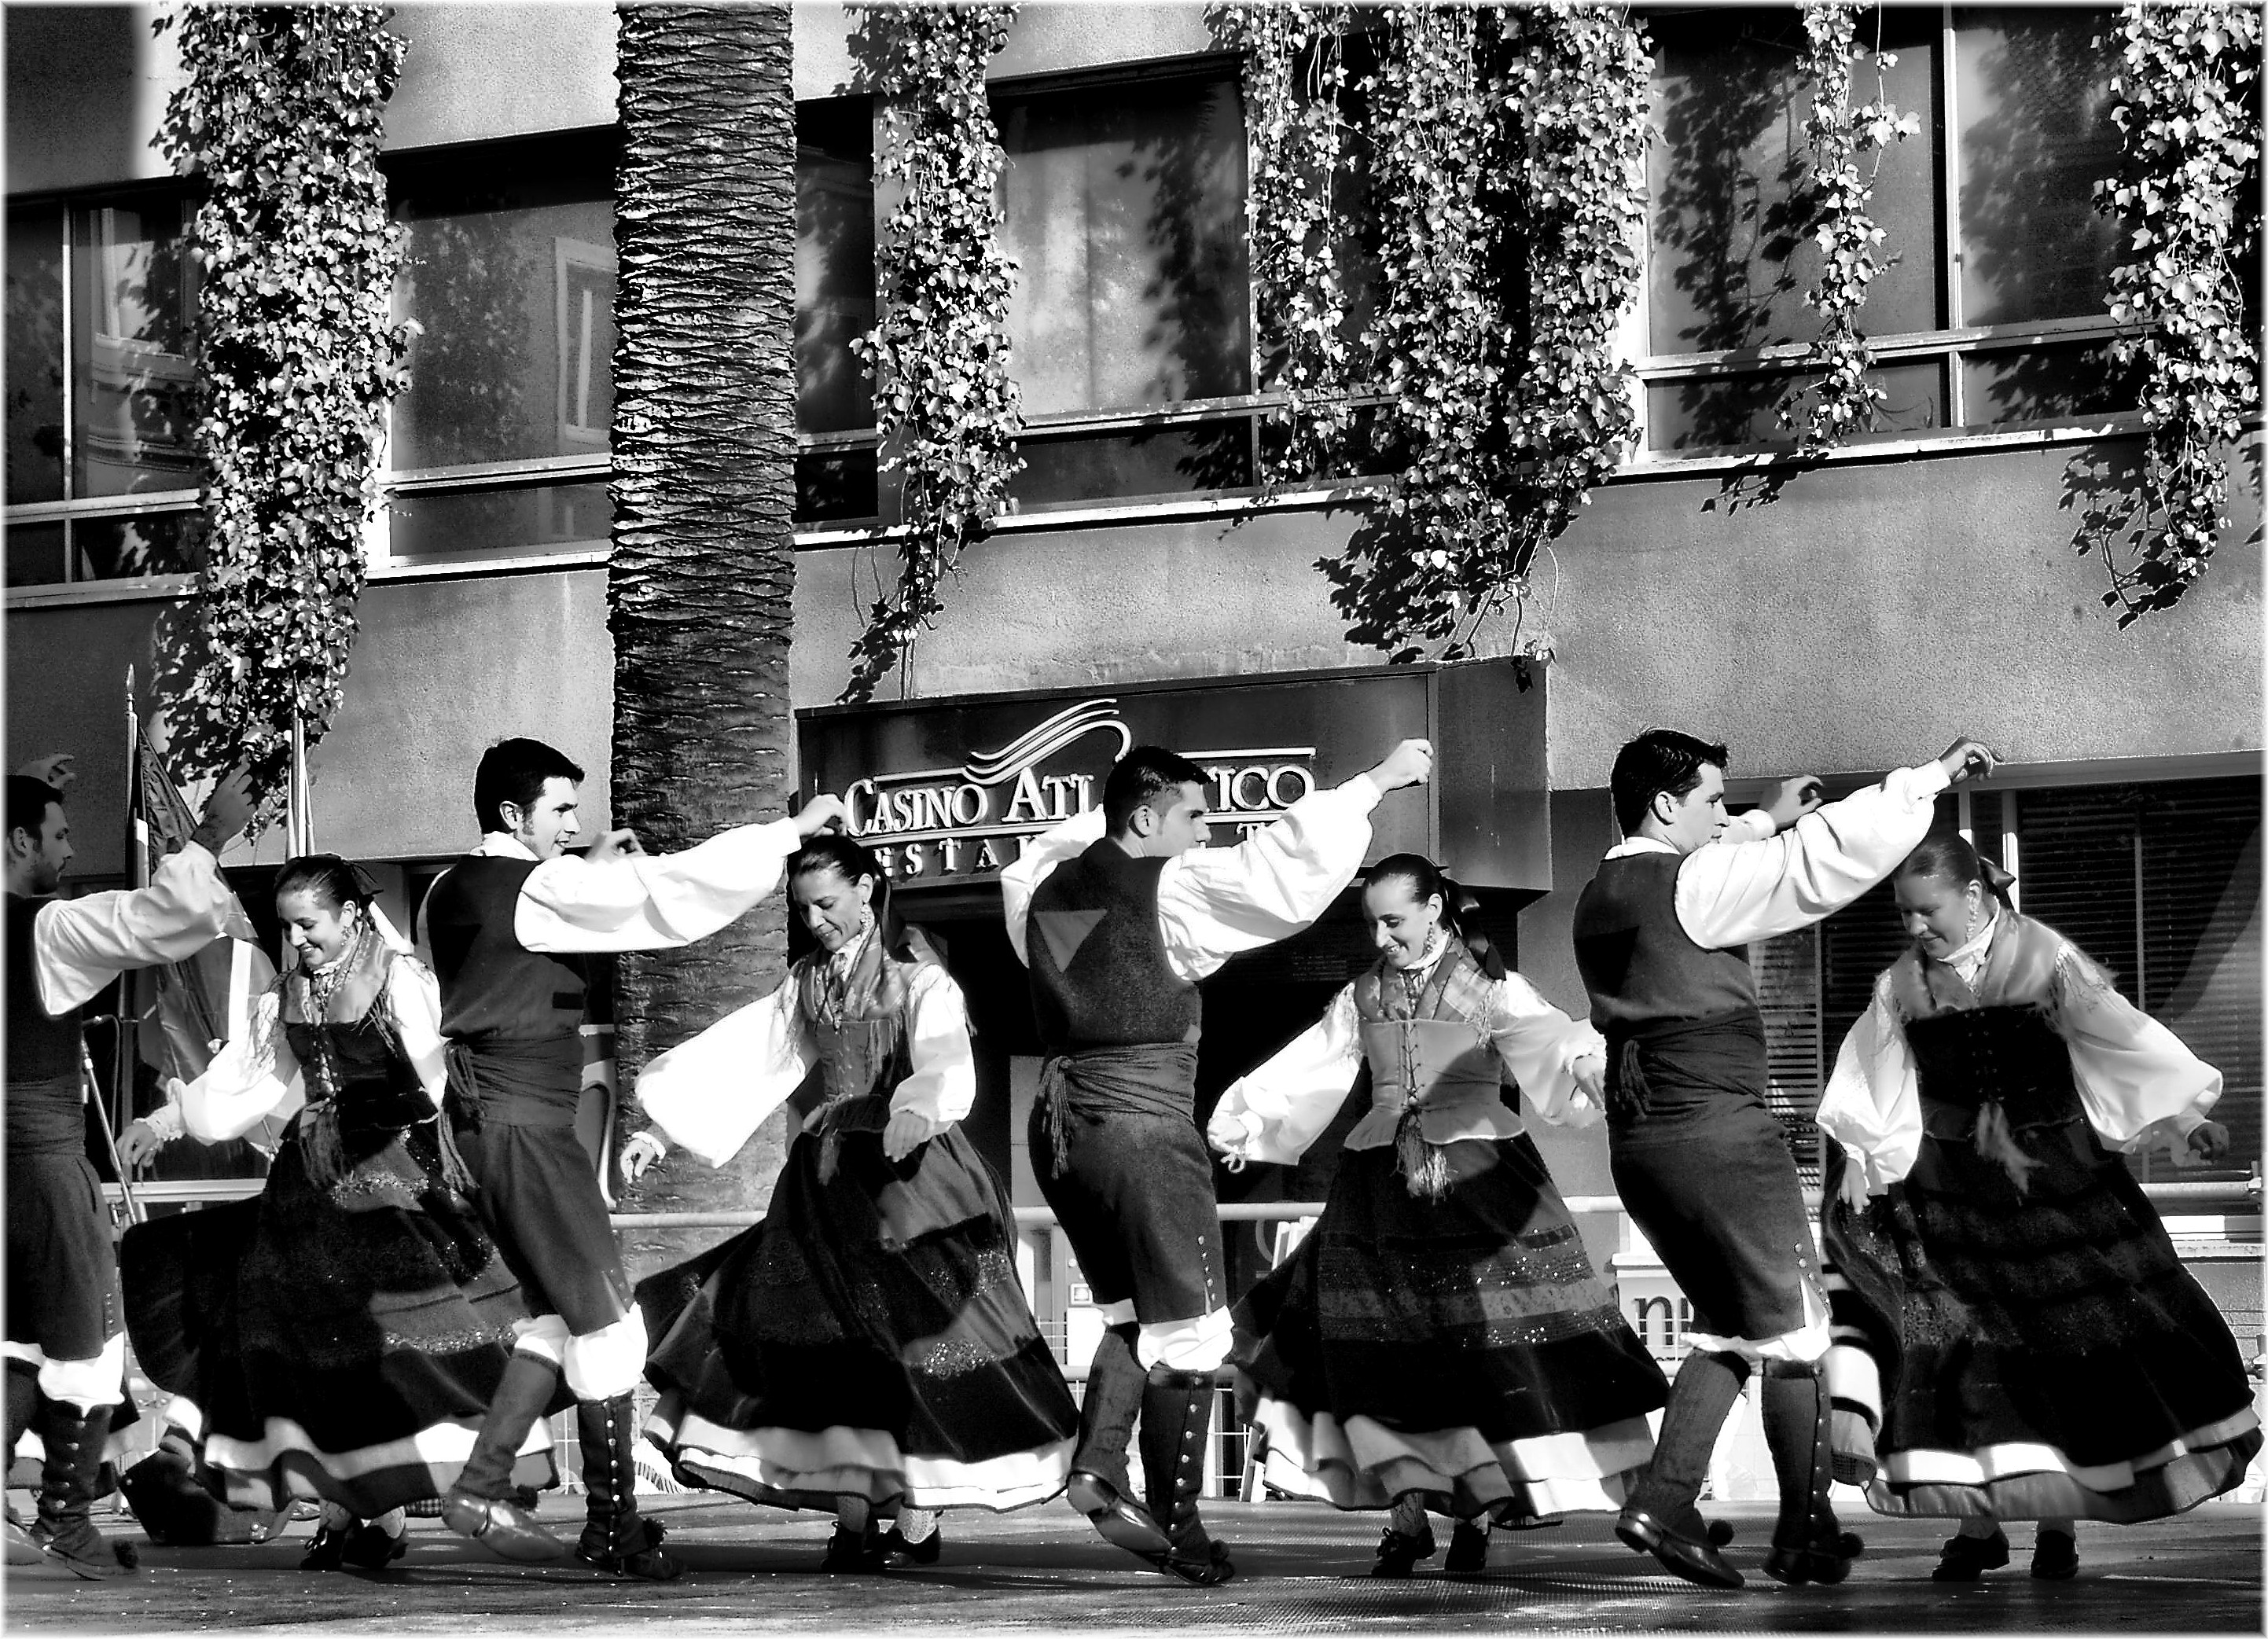
black and white, crowd, europe, dance, black, monochrome, performance art, spain, espagne, sports, europa, gente, galicia, mygearandme, event, musica, entertainment, espana, monocromo, personas, galiza, xente, corunna, galice, musicos, persoas, xentes, lacoruna, performing arts, acoru a, coru a, choreography, team sport, monochrome photography, social group